Emmett Chappelle

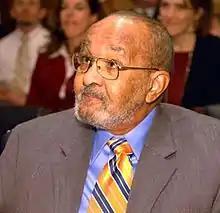
Chappelle at the National Inventors Hall of Fame induction ceremony in 2007

Emmett W. Chappelle (October 24, 1925 – October 14, 2019) was an American scientist who made valuable contributions in the fields of medicine, philanthropy, food science, and astrochemistry. His achievements led to his induction into the National Inventors Hall of Fame for his work on bioluminescence, in 2007. Being honored as one of the 100 most distinguished African American scientists of the 20th Century, he was also one of the members of the American Chemical Society, the American Society of Biochemistry and Molecular Biology, the American Society of Photobiology, the American Society of Microbiology, and the American Society of Black Chemists.